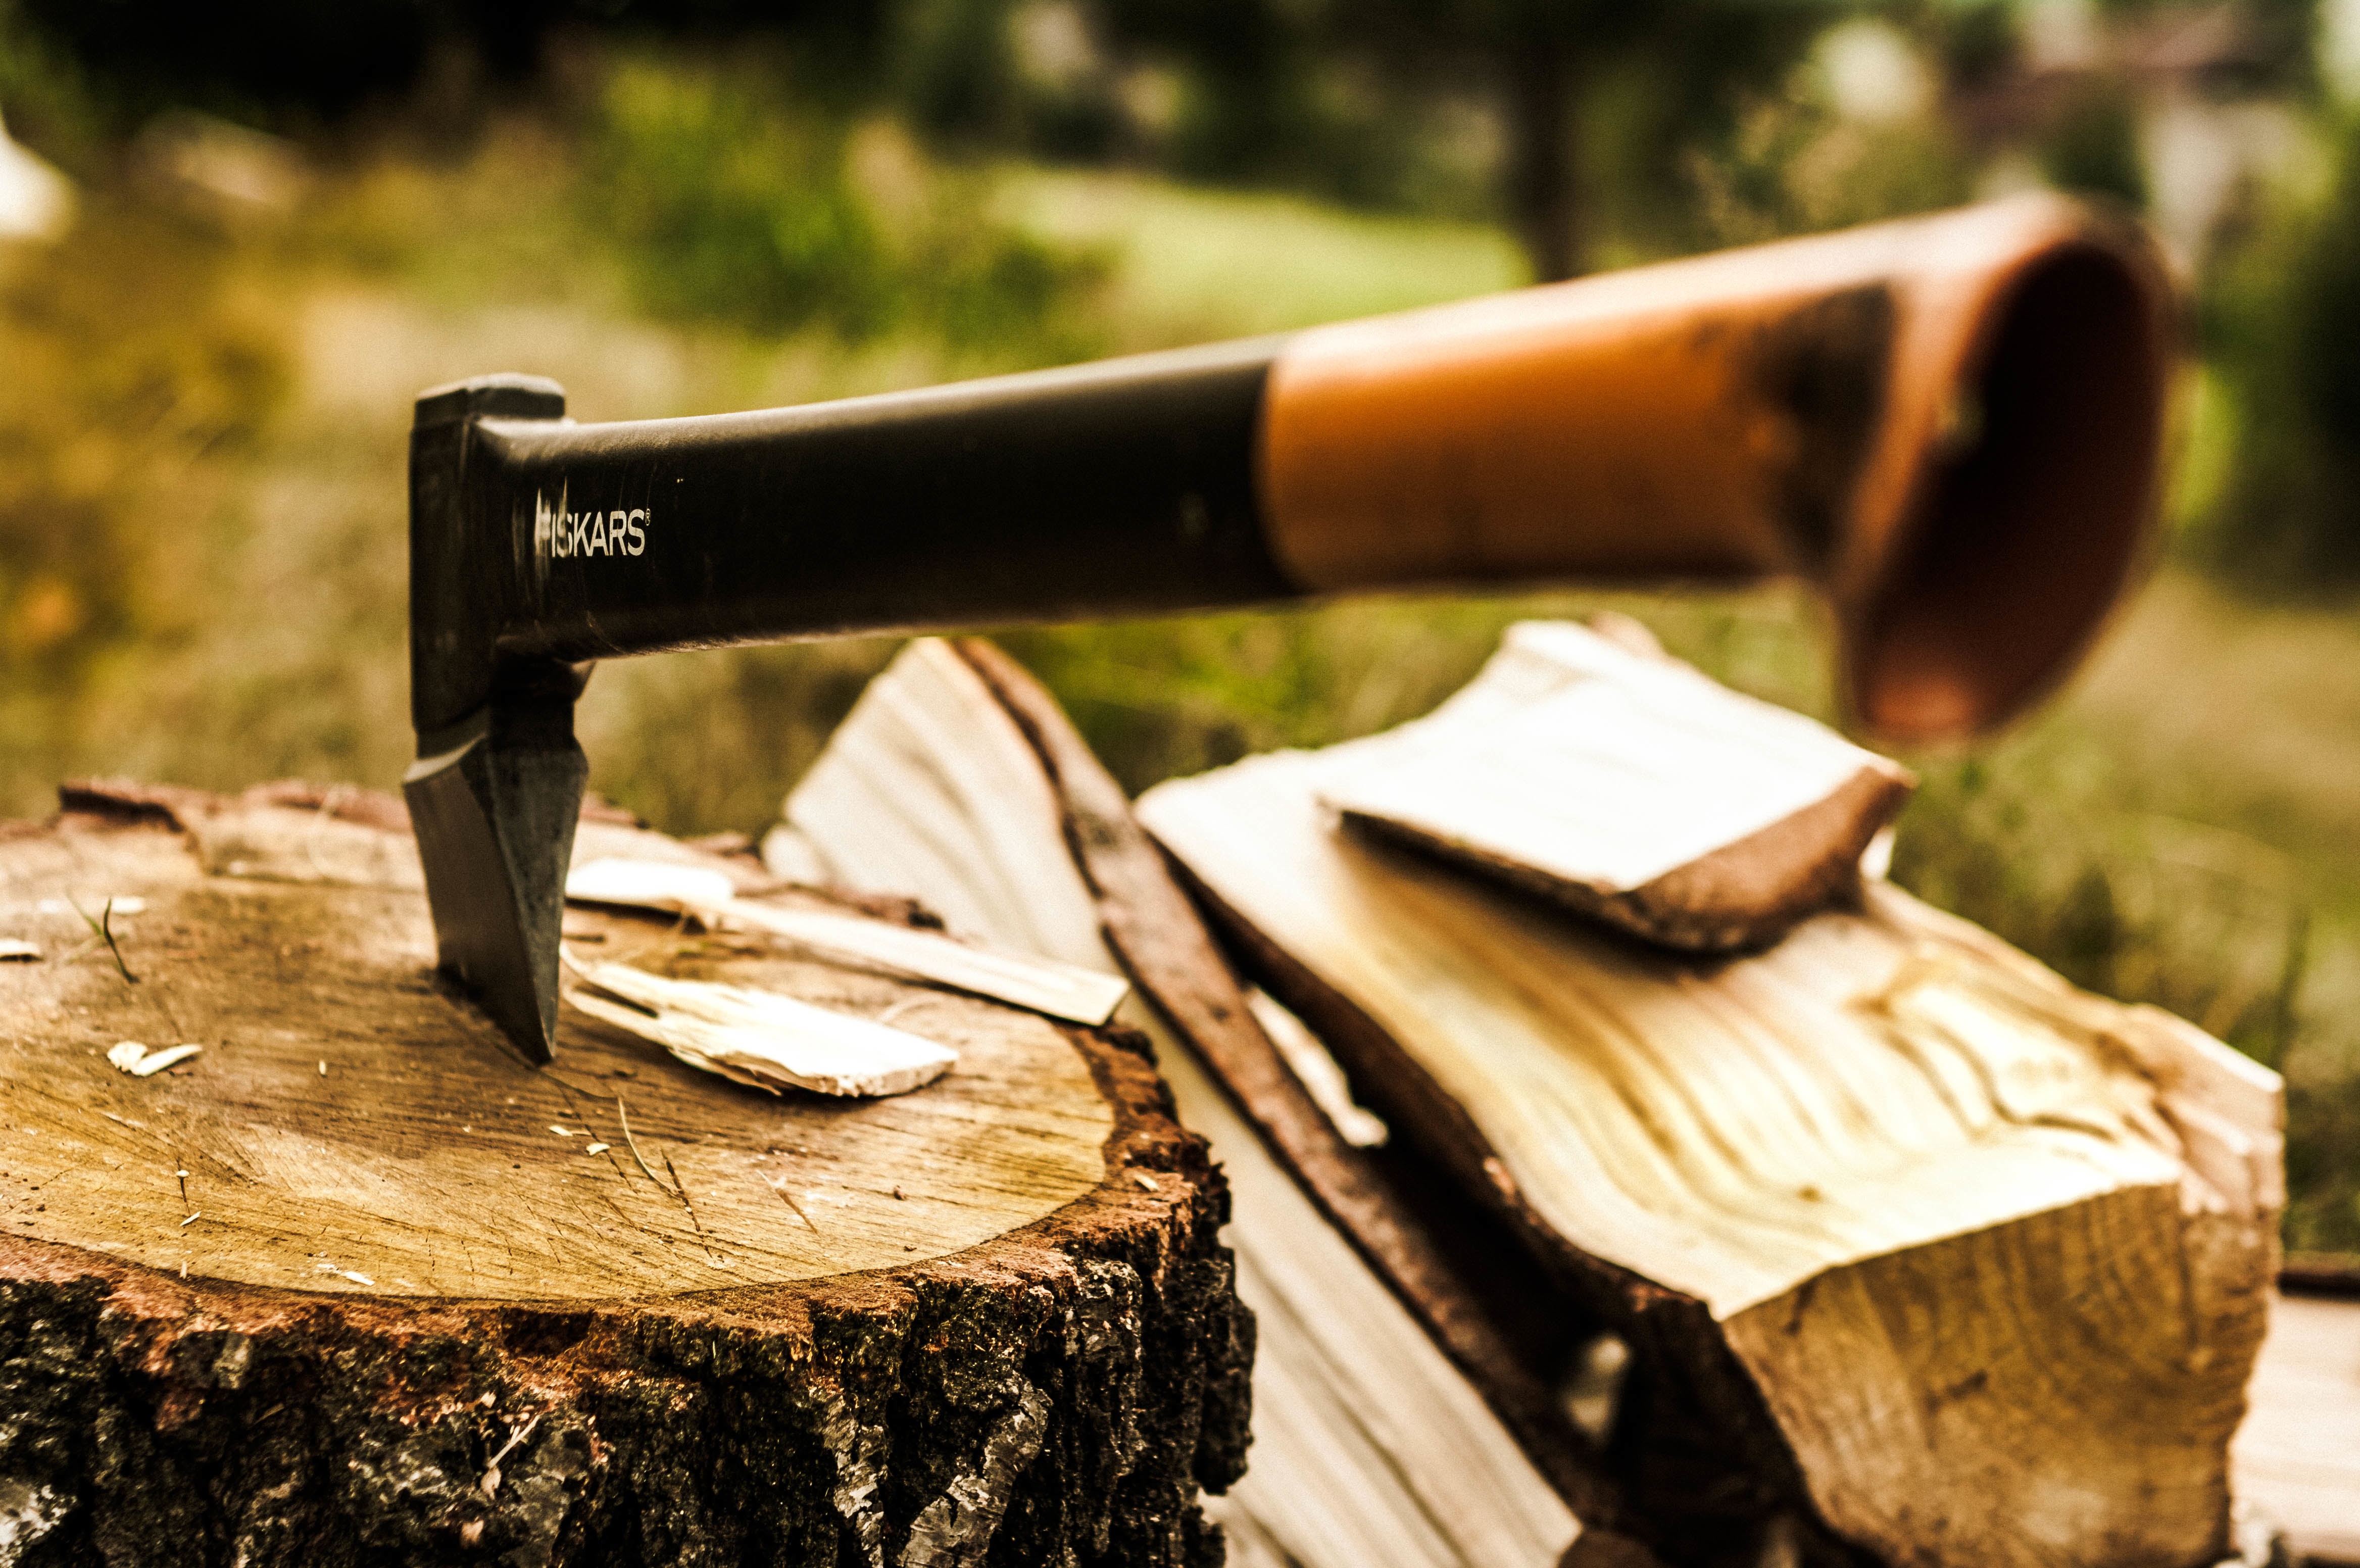
wood, carving, firearm, man made object